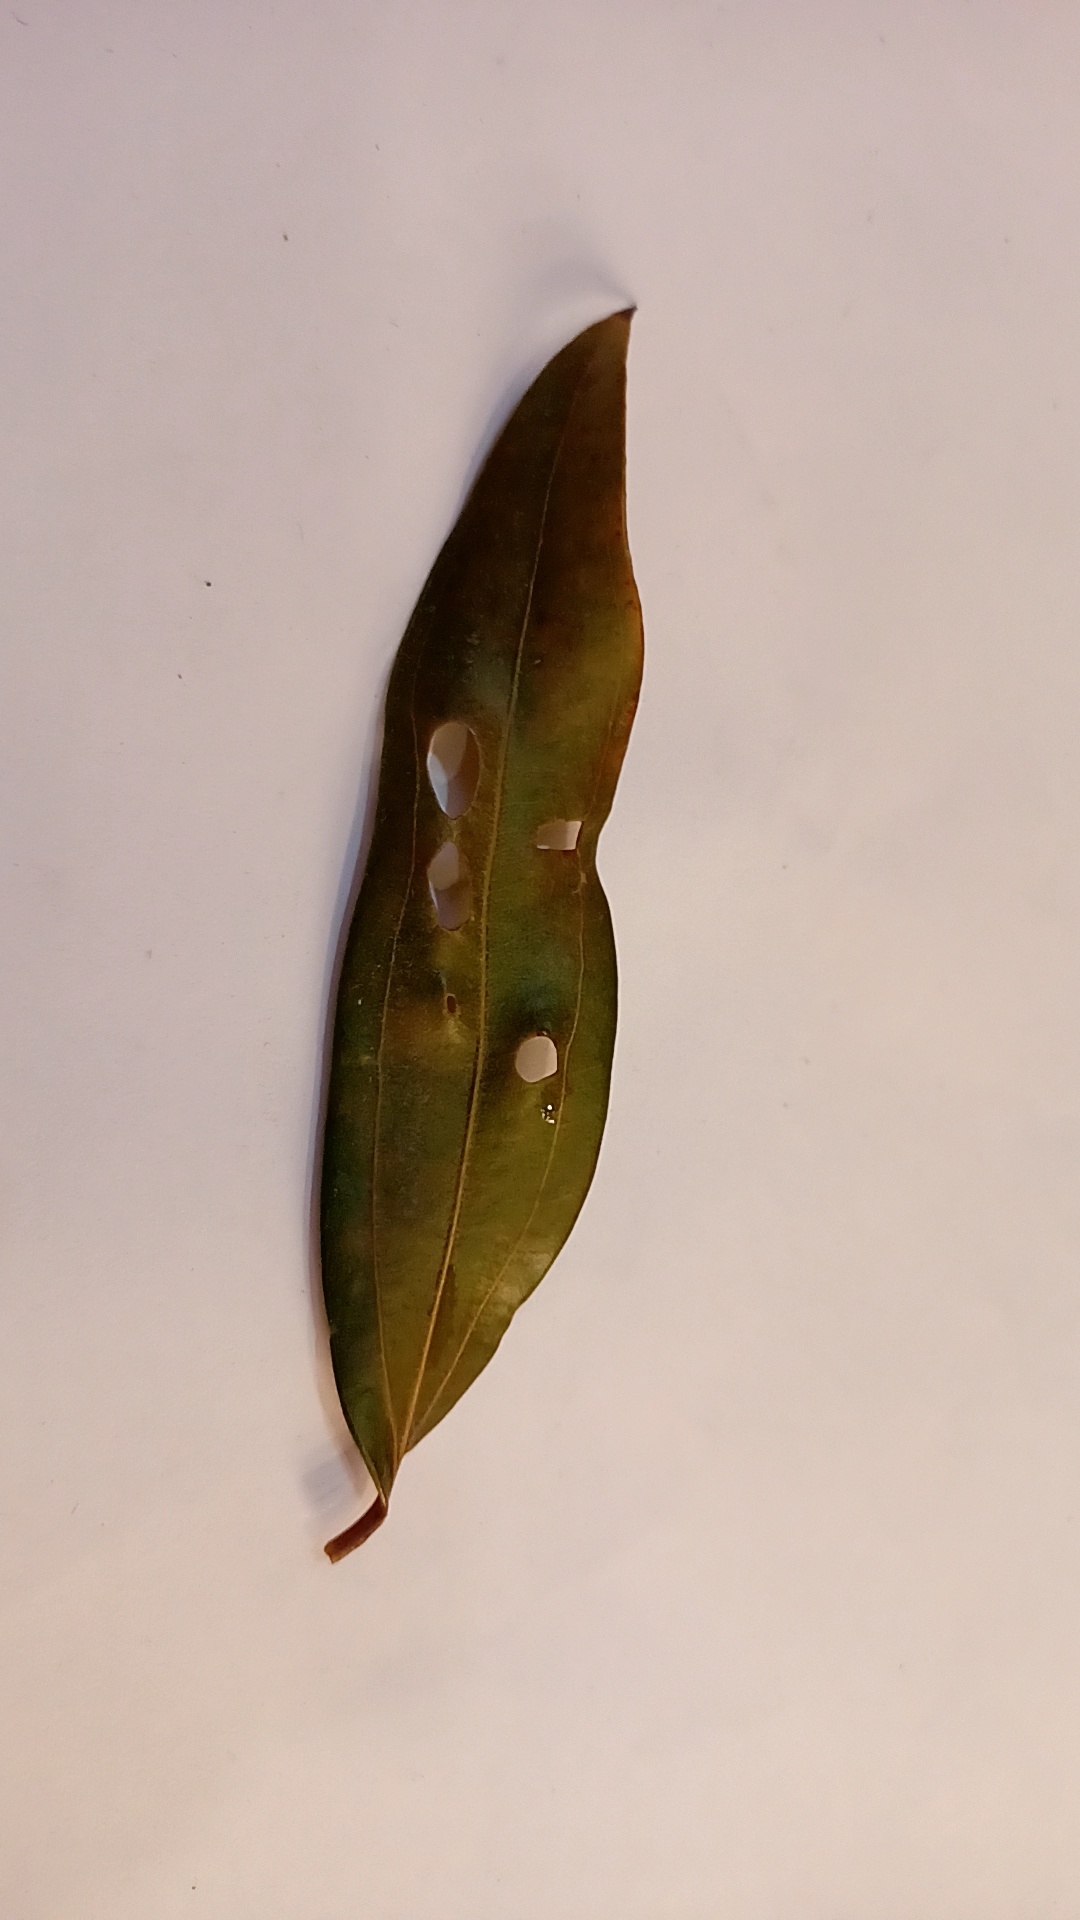
Label: Disease